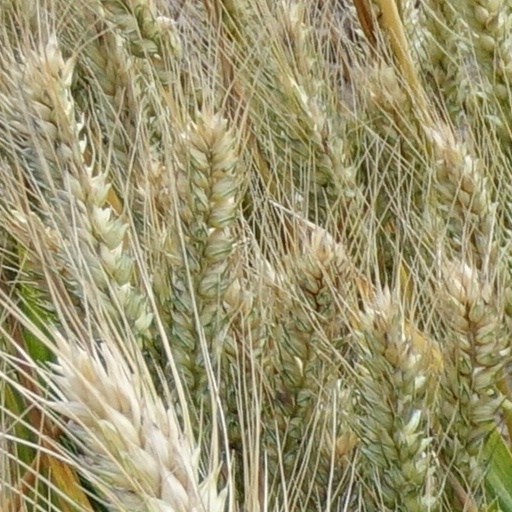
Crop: wheat